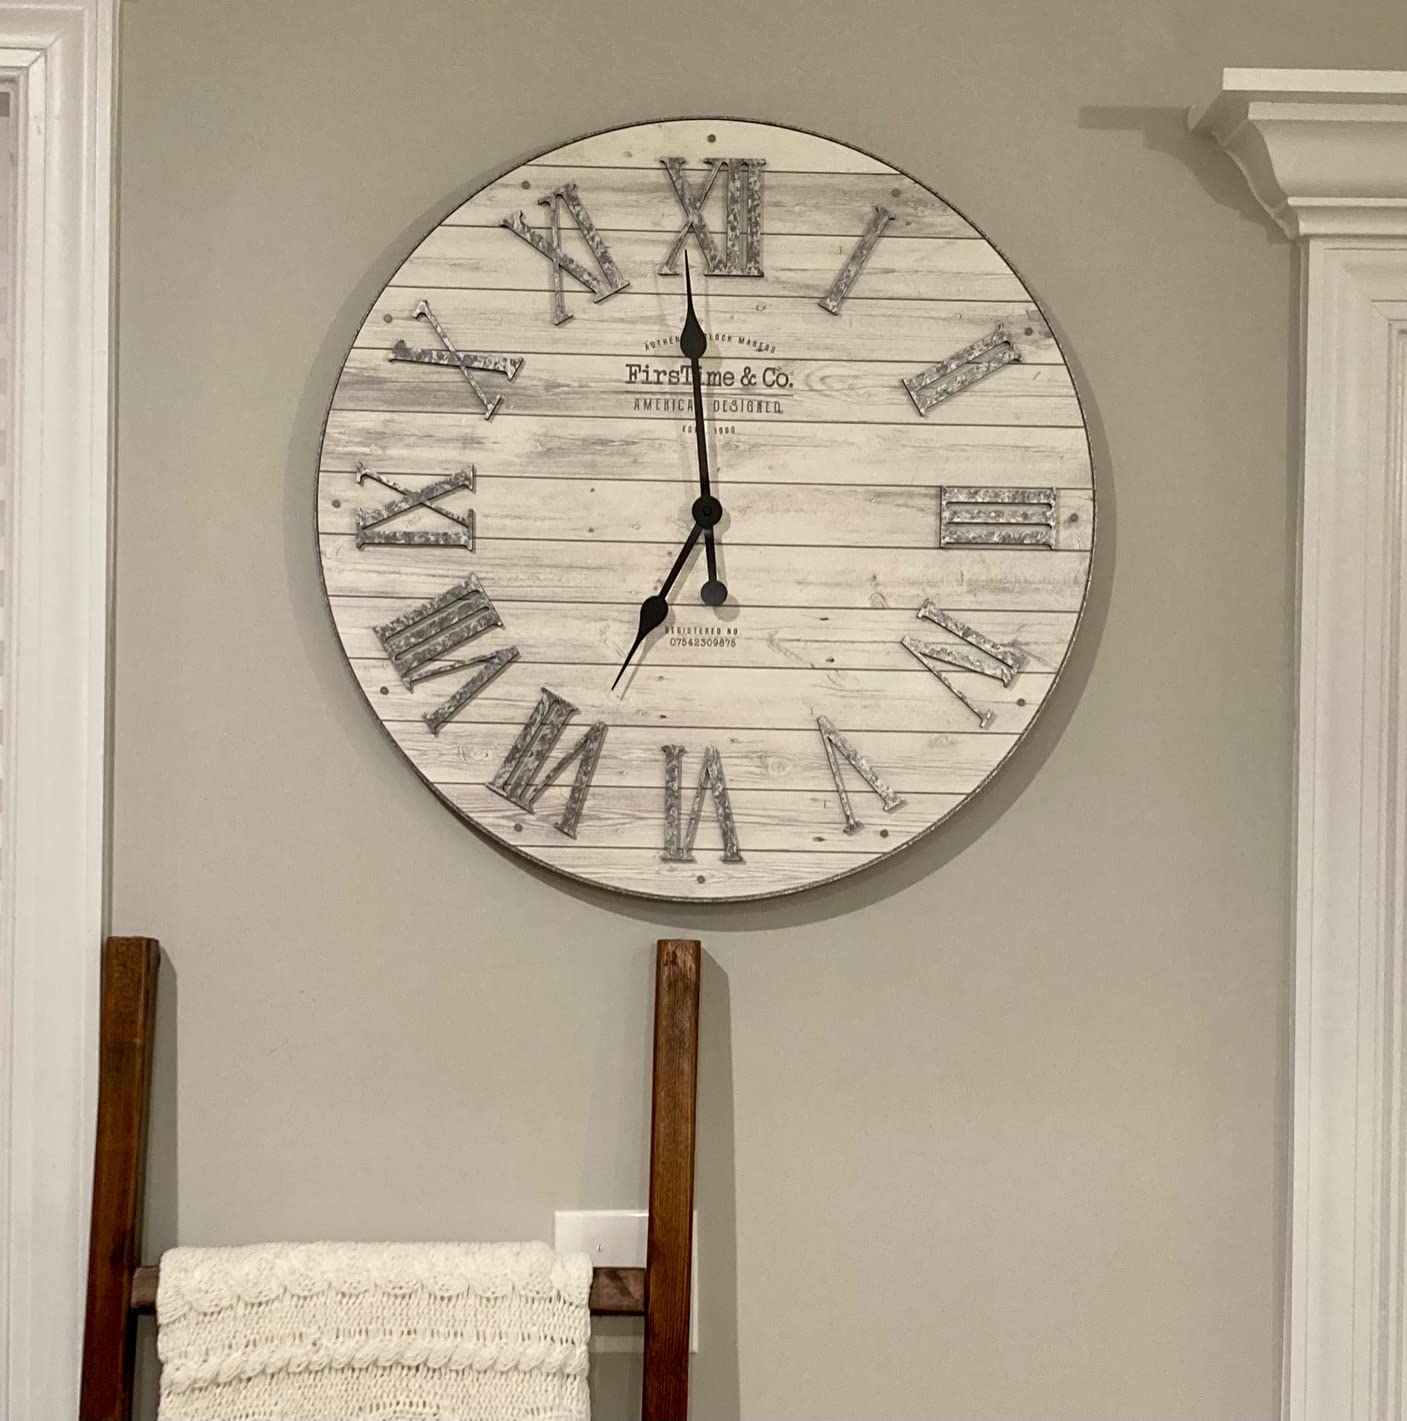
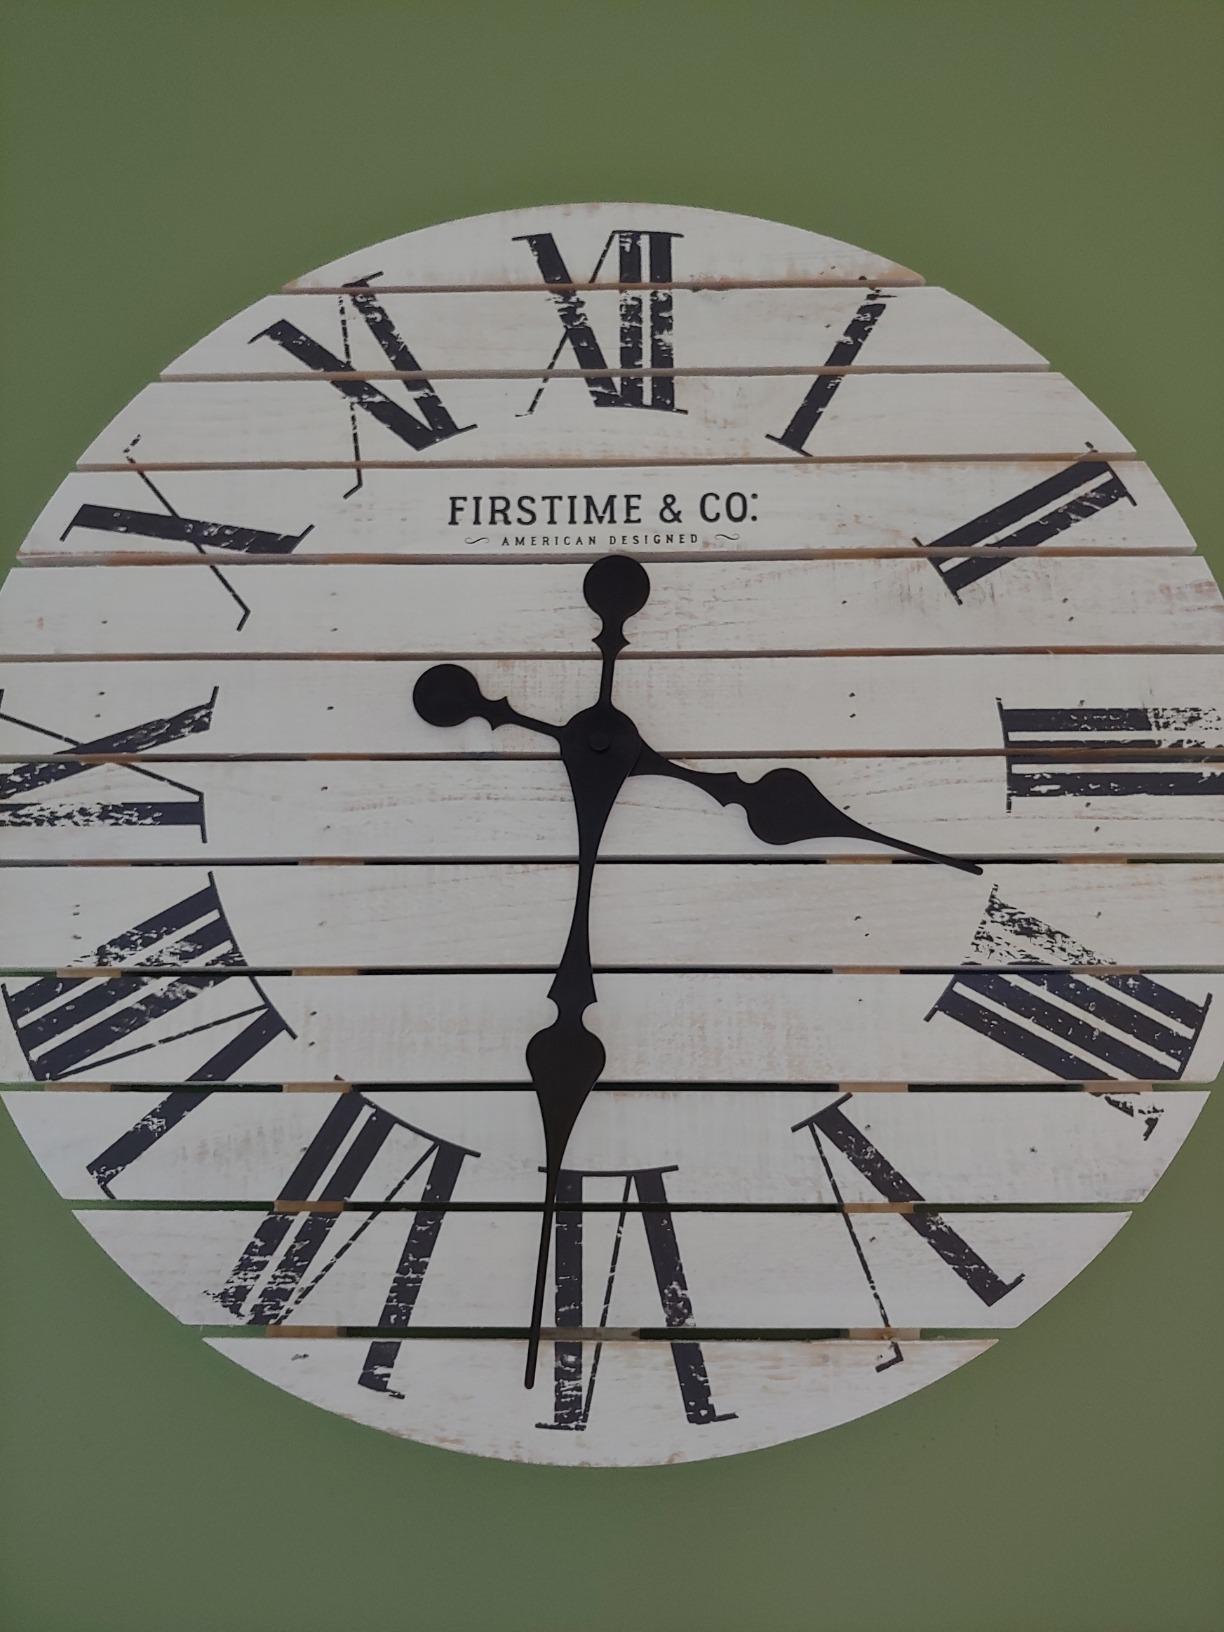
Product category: clock
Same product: no